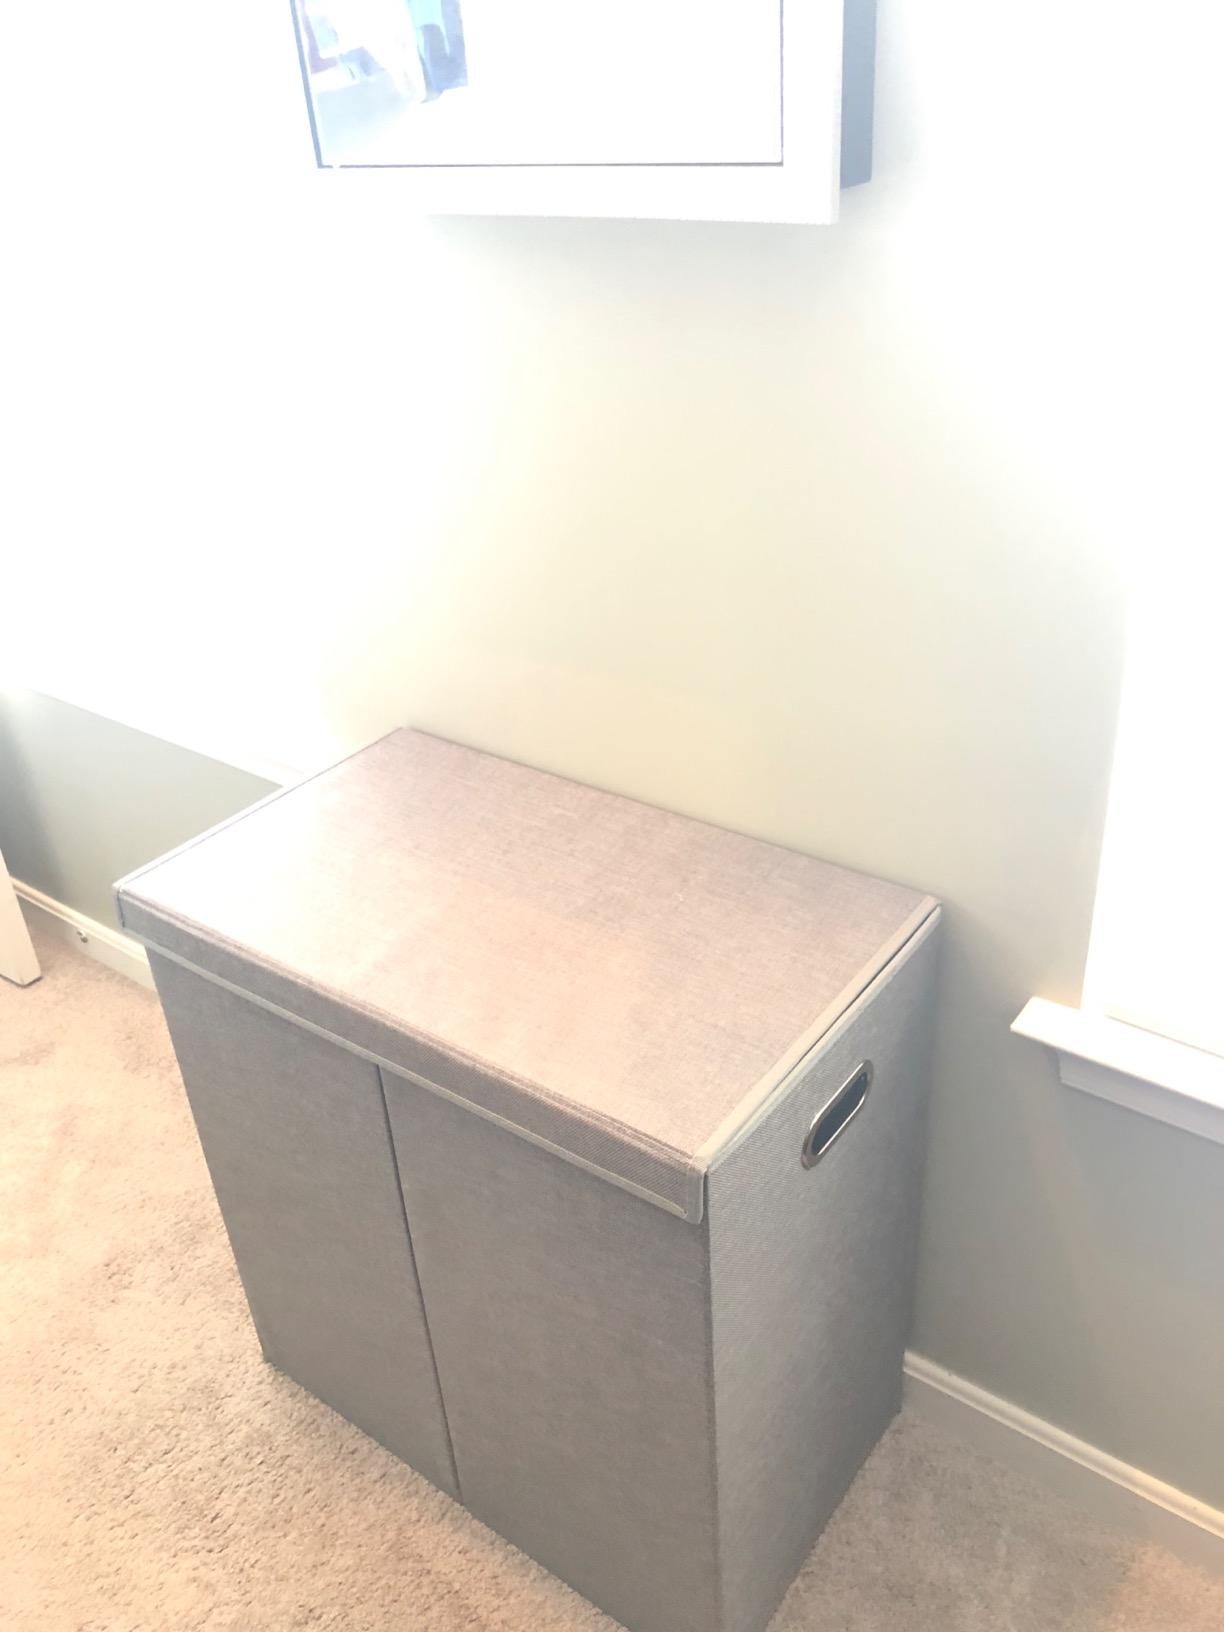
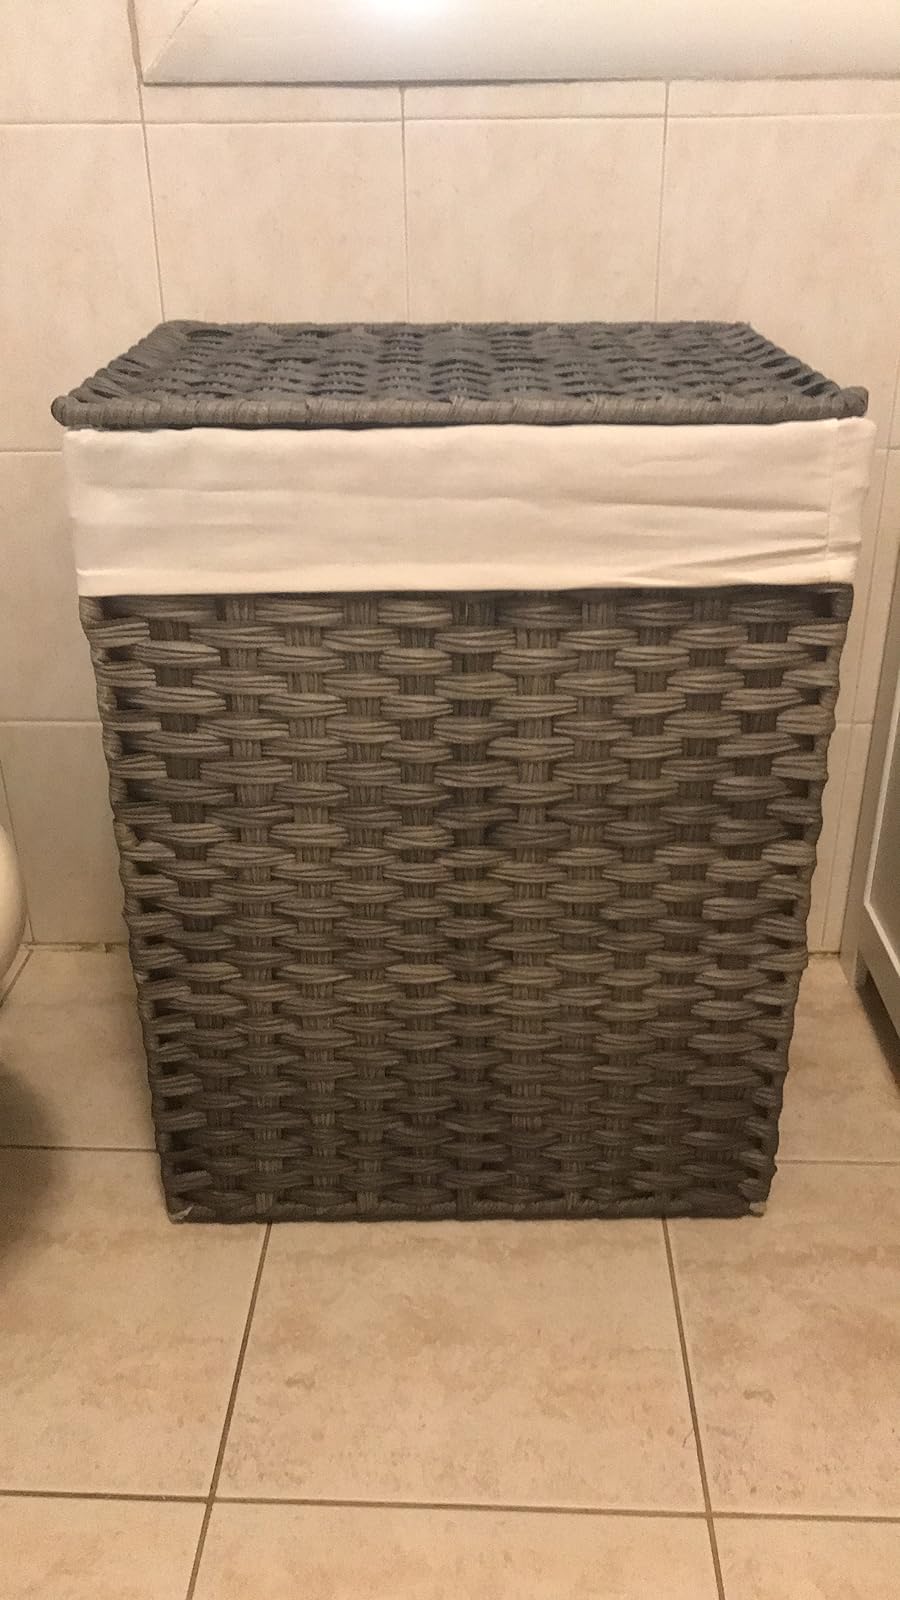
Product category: items_hamper
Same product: no